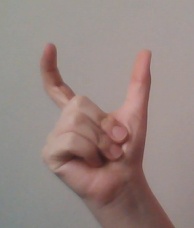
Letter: nun